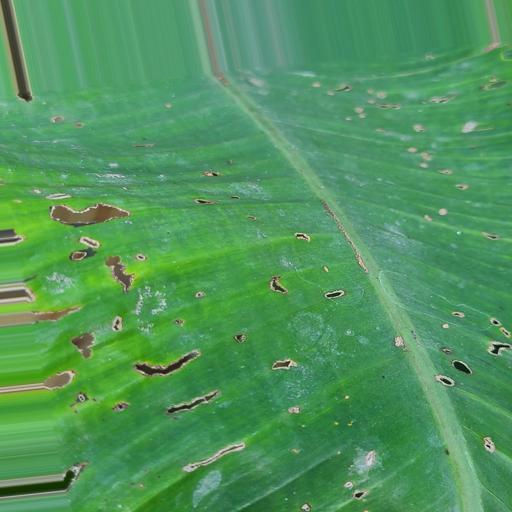
Label: insect_pest